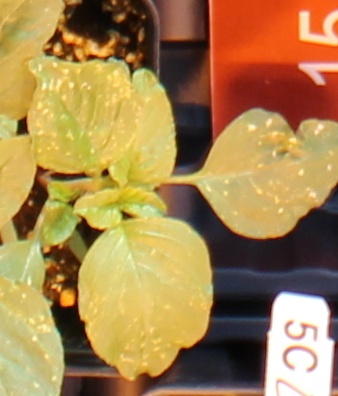
Label: Redroot Pigweed